Miles Smith (bishop)

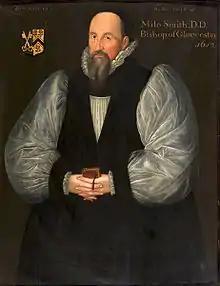
Miles Smith

Miles Smith (1554, Hereford – 1624, Gloucester) was a clergyman of the Church of England renowned as a most accomplished theologian, scholar and bibliophile. After attaining the degree of DD, or doctor of divinity, he progressed to become Bishop of Gloucester (1612-1624). Although he may have been at times an indifferent administrator, his erudition contributed fundamentally to the translation and production of the King James Bible.